Woodbrook, Port of Spain

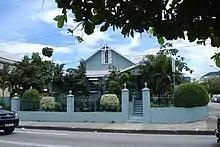
A typical Woodbrook gingerbread house 2008

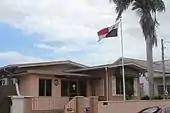
Panamanian Embassy in 25 De Verteuil Street, Woodbrook

One of the larger and older green spaces in Woodbrook is Adam Smith Square. This square is located on Ariapita Avenue in close proximity to Murray Street and was one of the parks of the old days. Adam Smith Square is surrounded by residences which have been restored and modified, many of which now function as business places.